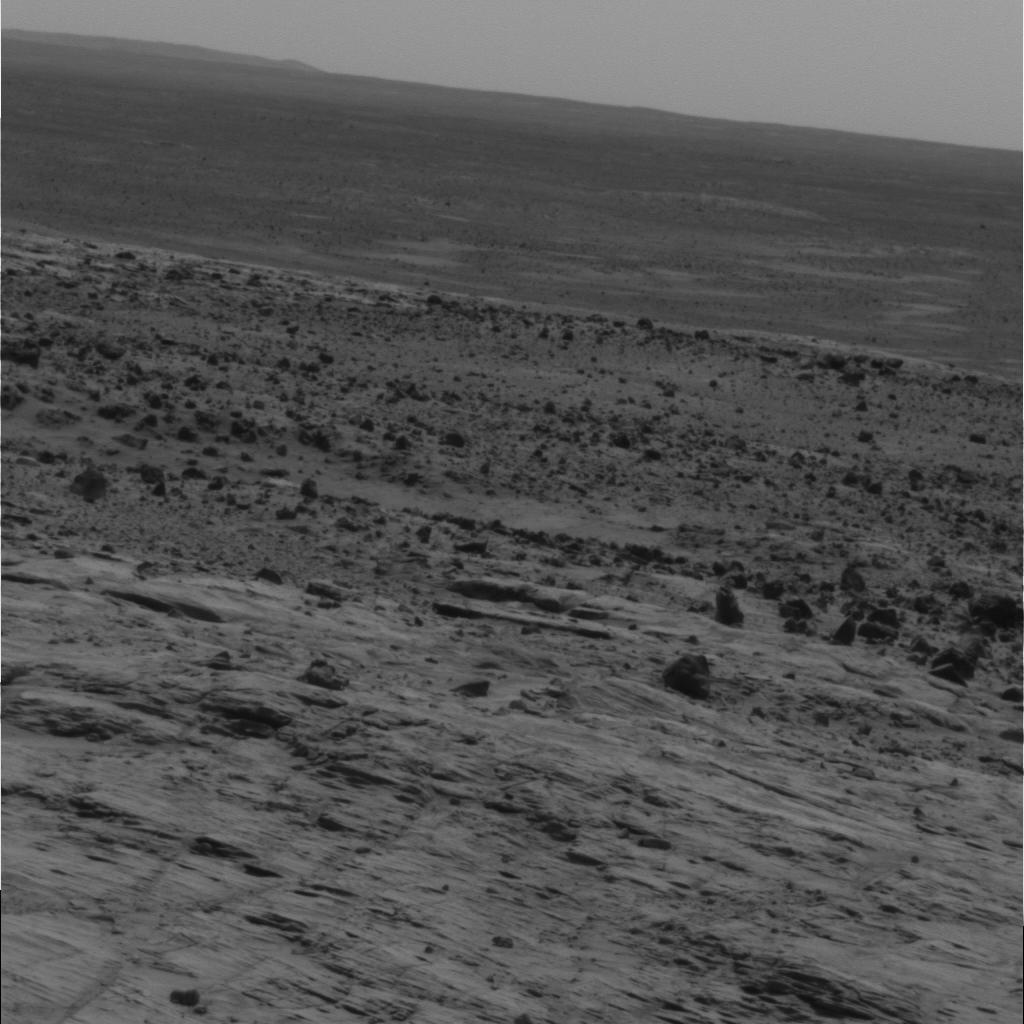
Surface features visible: Rock Outcrops, Float Rocks, Rock (Linear Features), Soil, Distant Vista, Sky